Landing at Lae

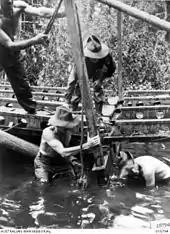
Sappers erect a pontoon bridge over the Bunga River on the track to Lae to facilitate passage of artillery

Following the landing east of Lae, the 7th Division, having concentrated in Port Moresby, was flown into Nadzab following its capture by the US 503rd Parachute Infantry Regiment (503rd PIR) on 5 September. Tasked with advancing from the north-west, its main role was to act as a buffer between the 9th Division and Japanese reinforcements which might try to move down through the Markham and Ramu Valleys. The 9th Division's initial advance along the coast met with limited resistance, with the largest Japanese elements being mainly company-sized. In response to the landing at Nadzab, the Japanese command ordered Lieutenant General Hidemitsu Nakano's 51st Division to reinforce Ryoichi Shoge's heavily entrenched garrison at Lae, falling back from the Salamaua region. There were numerous small creeks and rivers west of the Buso, including four major rivers and on the inland route, the 2/23rd Infantry Battalion, having crossed the Buso on the first day, began a series of what author Joseph Morgan has described as "treacherous river crossings and hard slogs...through the jungle".